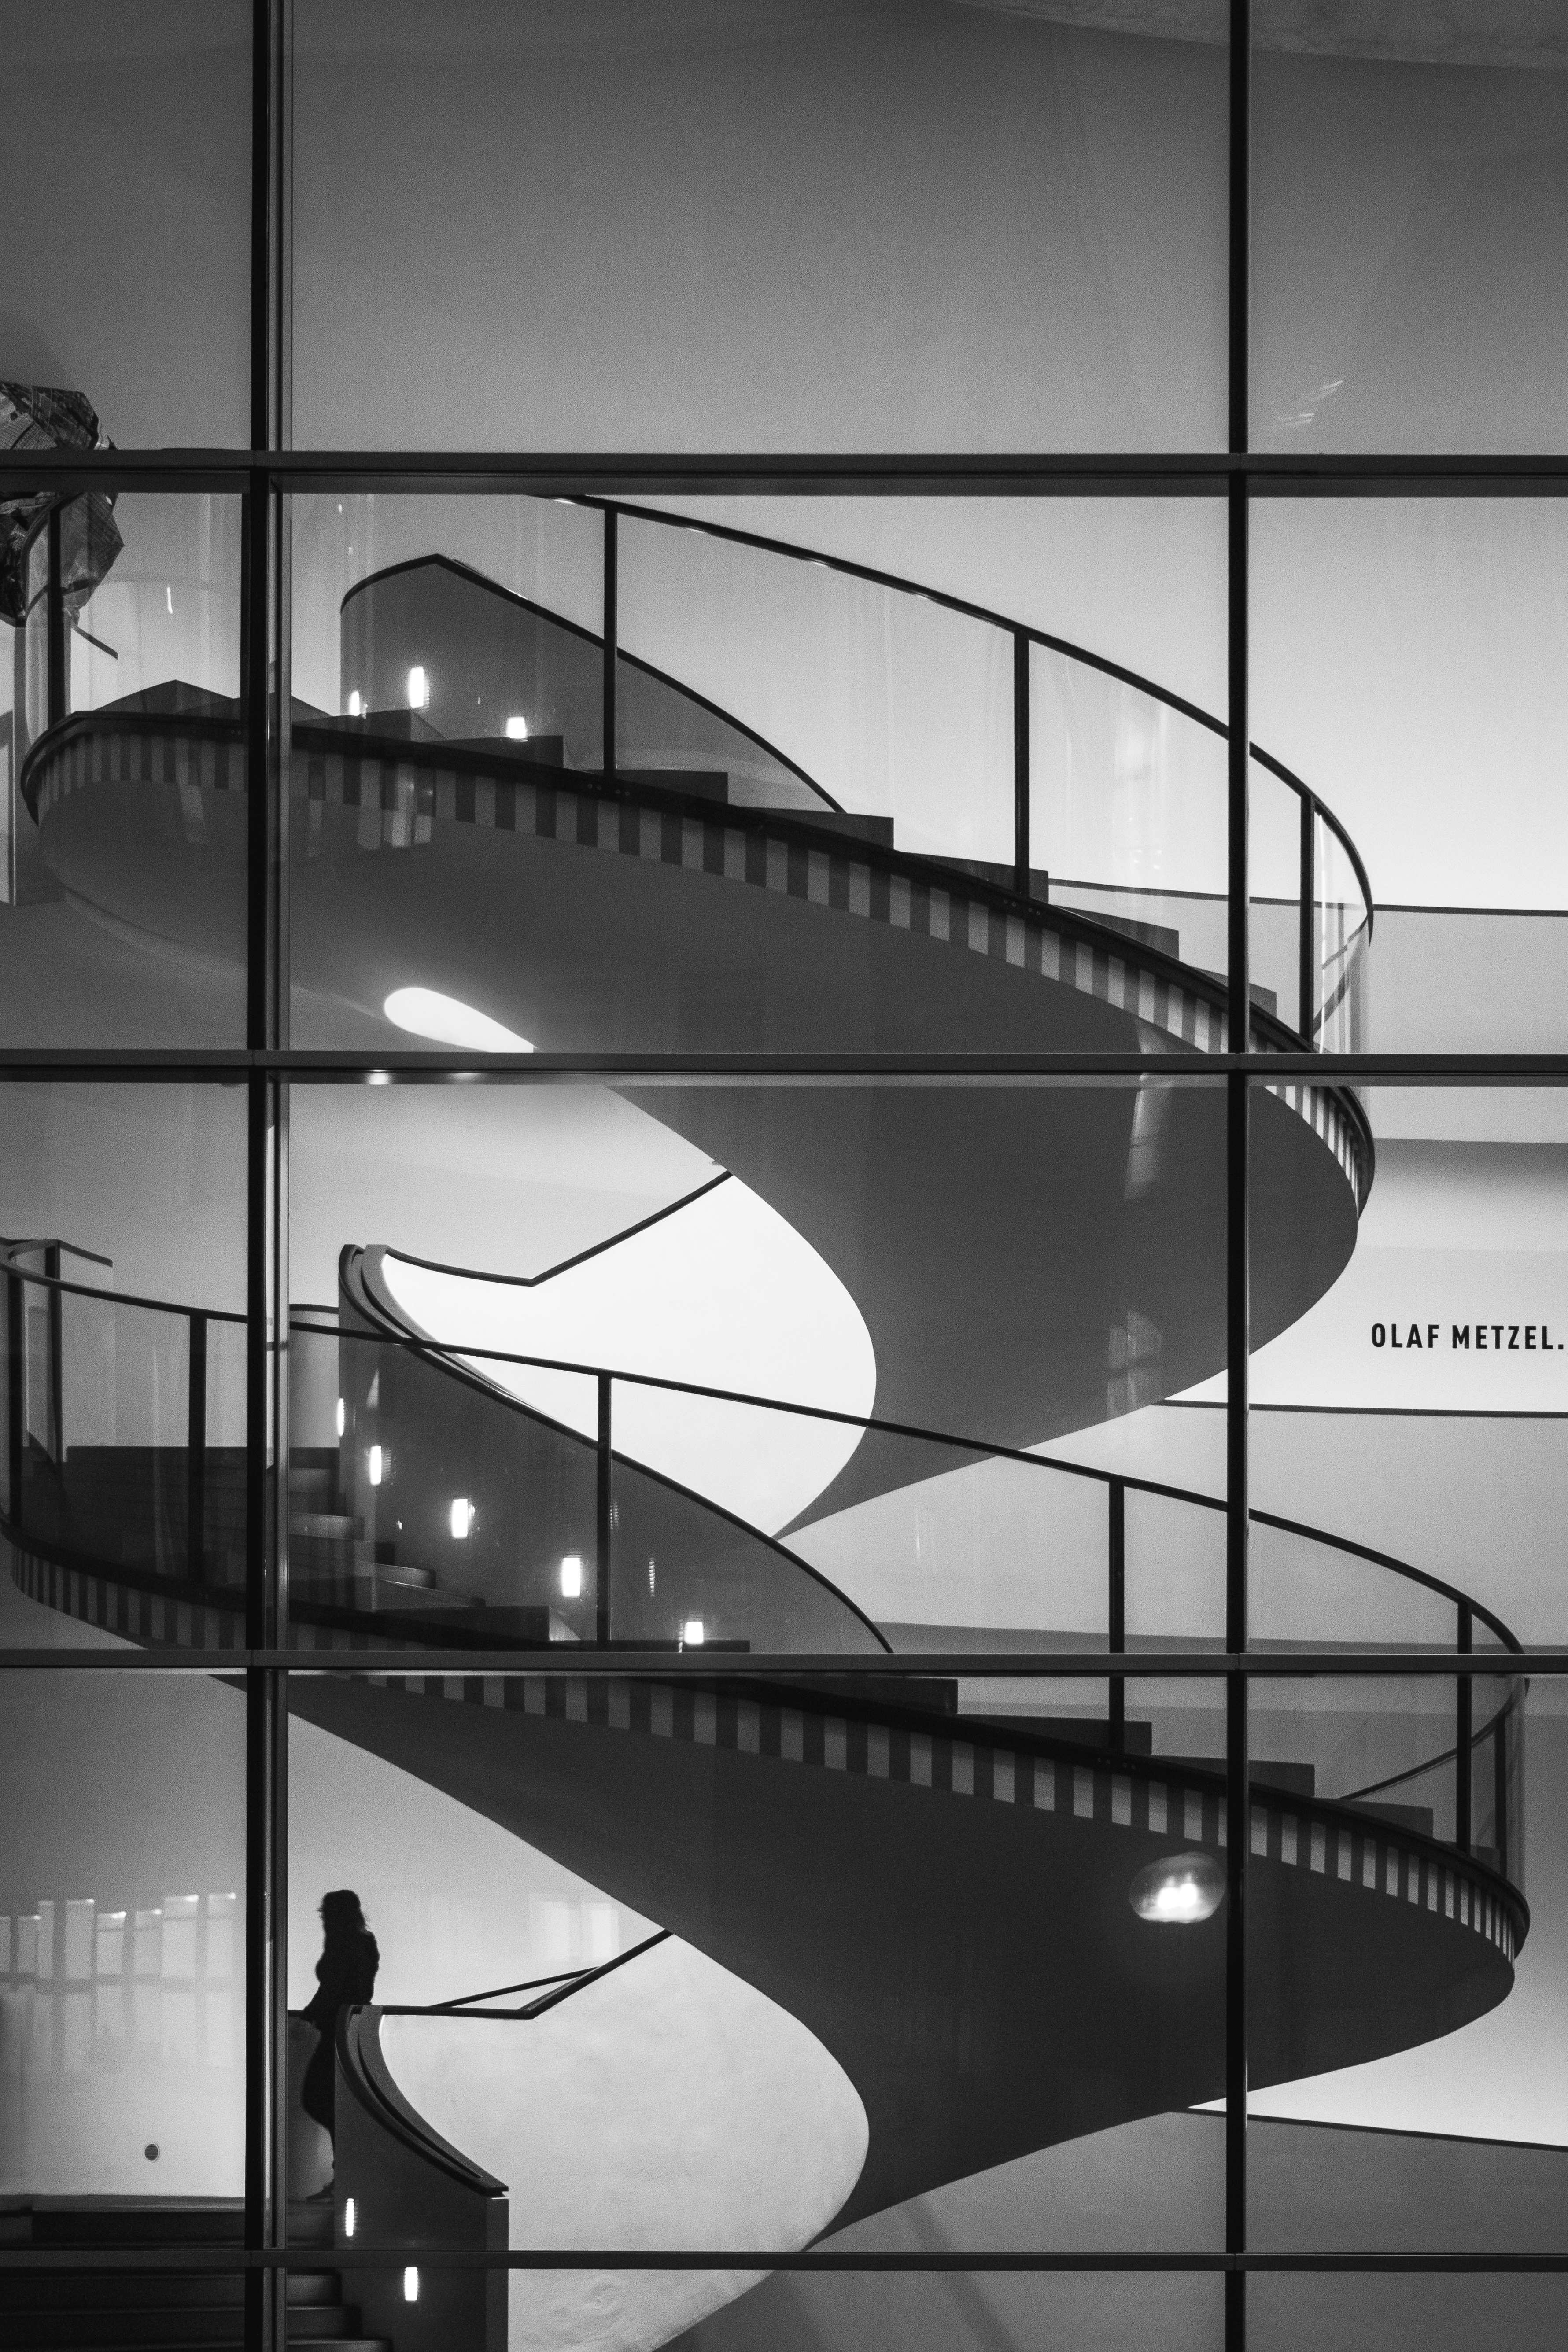
silhouette, light, black and white, architecture, white, street, night, photography, spiral, window, glass, city, urban, staircase, dslr, line, reflection, museum, geometry, human, black, monochrome, lighting, candid, art, design, stairs, symmetry, germany, sony, bavaria, fine, streetscene, alpha, shape, franconia, nuremberg, sonystreetphotographer, 58, element, n rnberg, neues, olaf, transparancy, metzel, monochrome photography